War elephant

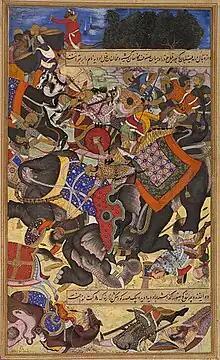
The elephant Citranand attacking another, called Udiya, during the Mughal campaign against the rebel forces of Khan Zaman and Bahadur Khan in 1567

In Southeast Asia, the powerful Khmer Empire had come to regional dominance by the 9th century AD, drawing heavily on the use of war elephants. Uniquely, the Khmer military deployed double cross-bows on the top of their elephants. With the collapse of Khmer power in the 15th century, the successor region powers of Burma (now Myanmar) and Siam (now Thailand) also adopted the widespread use of war elephants. In many battles of the period it was the practice for leaders to fight each other personally in elephant duels. One famous battle occurred when the Burmese army attacked Siam's Kingdom of Ayutthaya. The war may have been concluded when the Burmese crown prince Mingyi Swa was killed by Siamese King Naresuan in personal combat on elephant in 1593. However, this duel may be apocryphal.